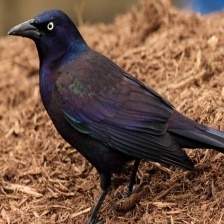
Species: COMMON GRACKLE
Scientific name: QUISCALUS QUISCULA